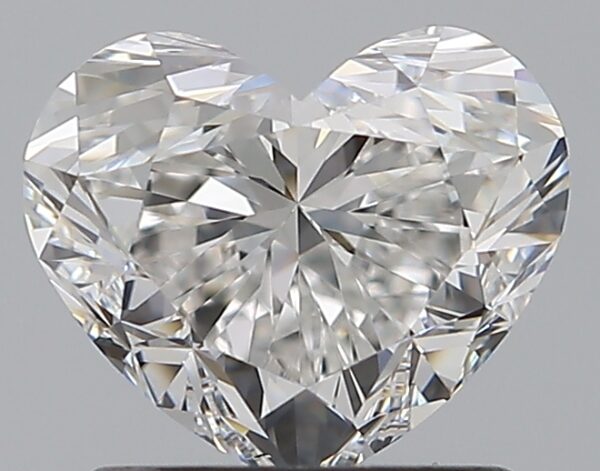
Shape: heart
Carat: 1.2
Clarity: VS2
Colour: F
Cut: EX
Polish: EX
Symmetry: EX
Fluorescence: N
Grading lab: GIA
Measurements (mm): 6.08 x 7.24 x 4.4